Remembrance Day at the Gettysburg Battlefield

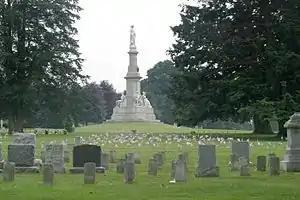

Remembrance Day is an annual Gettysburg Battlefield event for the anniversary of the 1863 Consecration of the National Cemetery at Gettysburg during which President Abraham Lincoln delivered the Gettysburg Address. Starting in 1868, the ceremonies and Memorial Day address at Gettysburg National Park became nationally known.